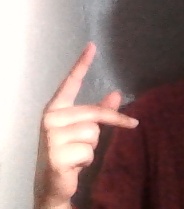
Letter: dha